Florence Merriam Bailey

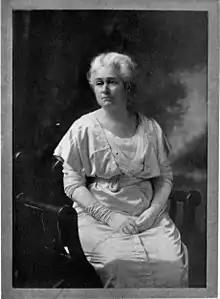
Bailey in 1916

At the insistence of her older brothers, Merriam enrolled in 1882 at the newly-founded Smith College in Northampton, Massachusetts. The poor health that had beleaguered her throughout her childhood and prevented her from much formal education meant that she could only enroll as a special student. This prevented her from the advanced study of liberal arts, but also allowed her to take courses in which she was personally interested rather than following a prescribed course of study. At the time of her enrollment, Smith lacked a science course, and so most of her class work was in writing, literature, geology, ethics, comparative religions, philosophy, music, and art. By the end of her college tenure, however, she had concentrated in science and wrote a senior thesis on evolution.